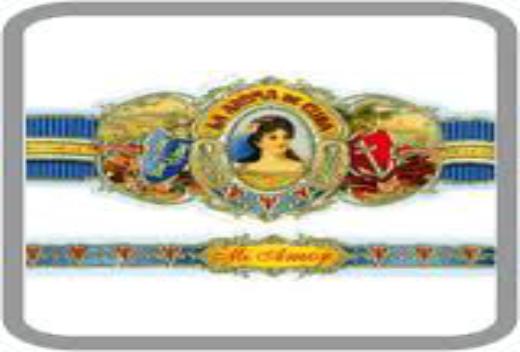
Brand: La Aroma de Cuba
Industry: Necessities